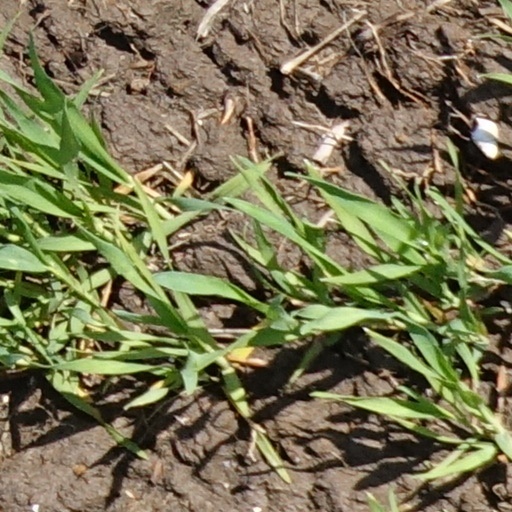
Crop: wheat